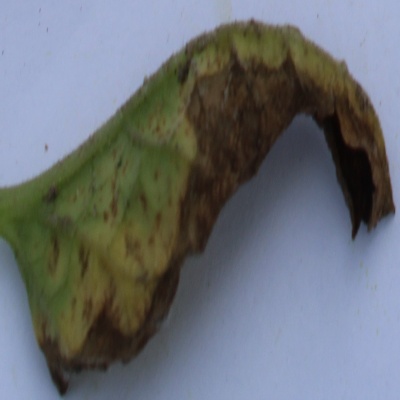
Crop: Tomato
Condition: leaf blight